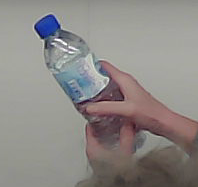
Product: nestle_water